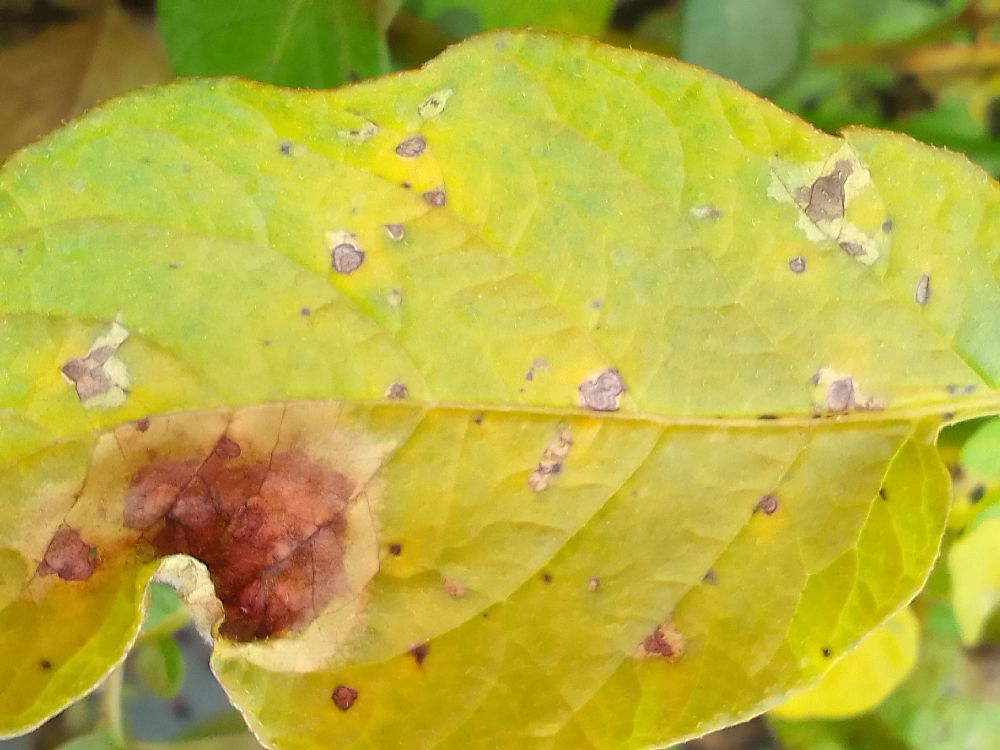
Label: Late blight